Manhattan Is My Beat

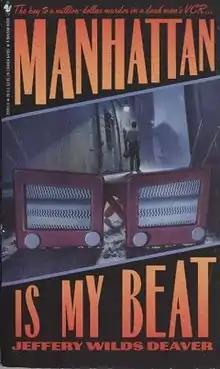
First edition

Manhattan Is My Beat is a crime novel by American writer Jeffery Deaver. Published in 1988, it is both the first novel in the Rune trilogy as well as Deaver's debut novel.